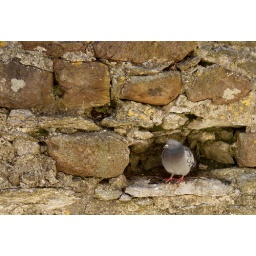
at Dungarvan Castle. Taken through the glass of a window in the barracks museum.